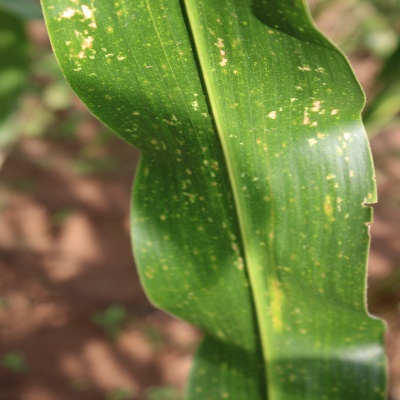
Crop: Maize
Condition: leaf spot